Rob Melville

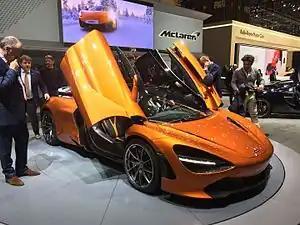
The McLaren 720S, designed by Robert Melville

As McLaren Director of Design Melville led the design of some of McLaren’s most iconic designs such as the McLaren Senna, Speedtail, Elva, 765LT and McLaren Solus GT. Melville first penned the concept that became the Solus GT in 2011 as a ‘design vision’ to guide all McLarens for the coming generation and beyond. The concept first appeared in the 2017 video game Gran Turismo.